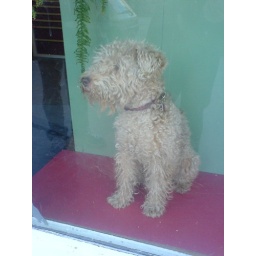
This dog likes to sit in the window of a copy shop and watch people.....